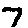
Label: 7